Pitsj

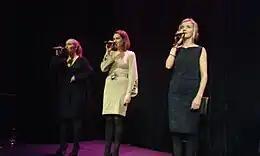
Ida Roggen, Anja Eline Skybakmoen and Benedikte Kruse with Pitsj 2014.

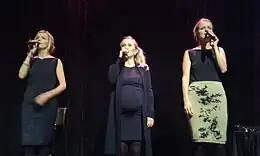
Benedikte Kruse, Ane Carmen Roggen and Anine Kruse Skatrud with Pitsj 2014.

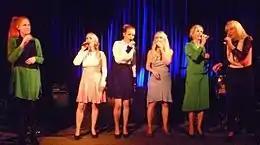
Tora Augestad with Pitsj at Ingensteds in Oslo, September 10, 2016.

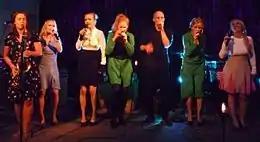
Hanna Paulsberg with Pitsj at Ingensteds in Oslo September 10, 2016.

Pitsj released their first album, "Pitsj", on Grappa Records, in September 2006. It was recorded in The Real Group's studio in Stockholm, Sweden and produced by their producer, Anders Edenroth. This album has received good reviews from different Norwegian news papers, one of them . Their repertoire focuses mainly on Norwegian pop and jazz. They made a major contribution to "Kjempesjansen" 2006.